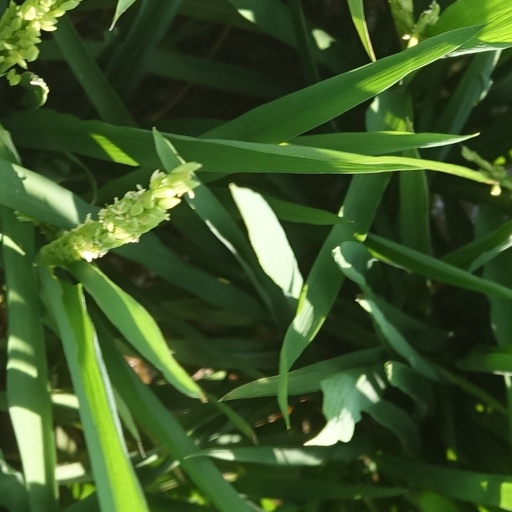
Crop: rice